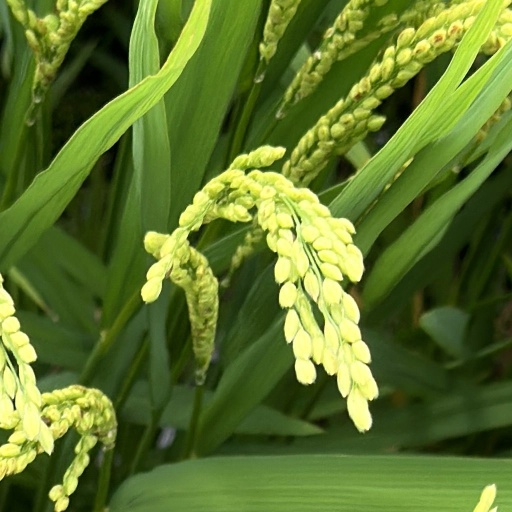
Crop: rice